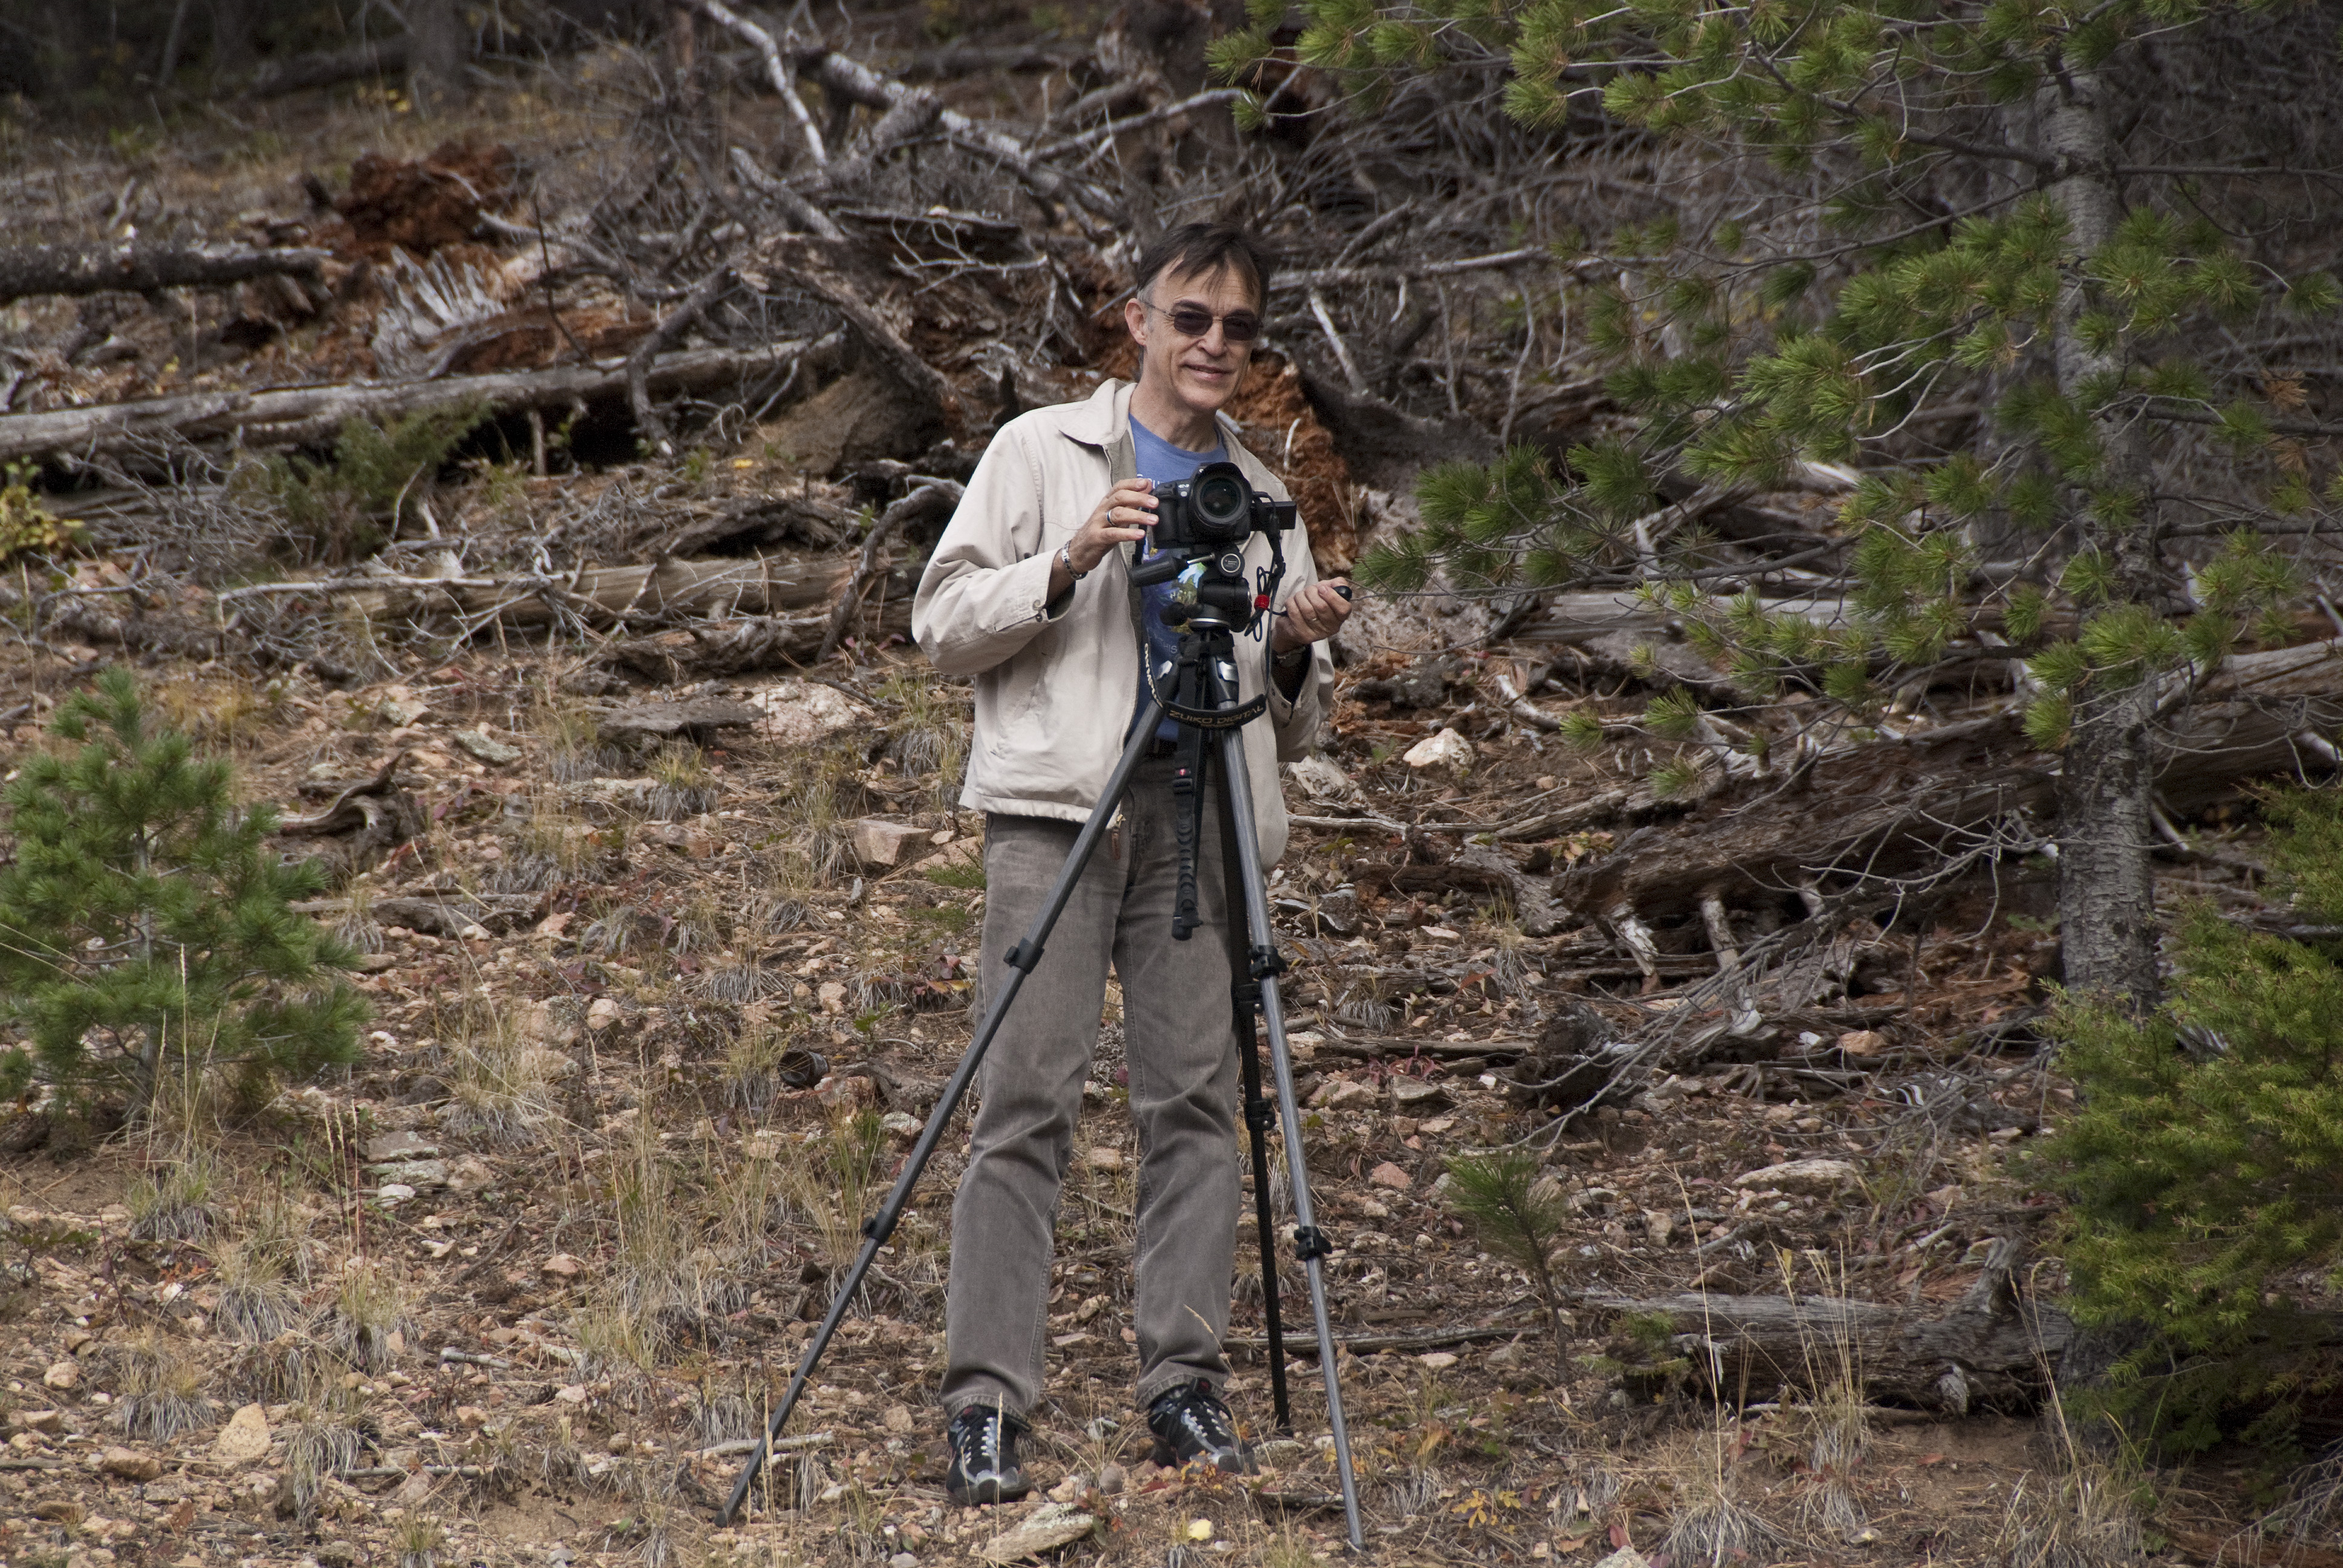
forest, wilderness, walking, hiking, trail, adventure, woodland, habitat, natural environment